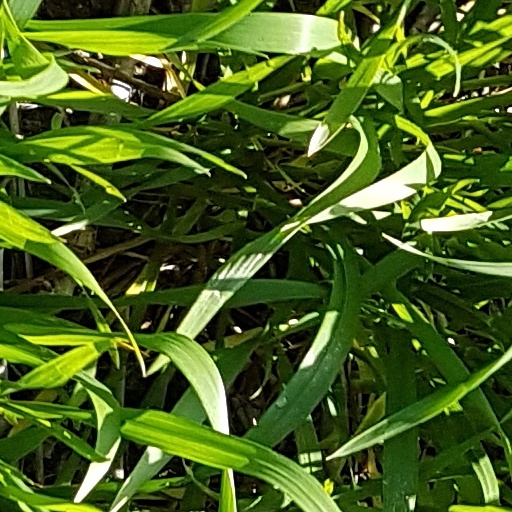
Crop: wheat